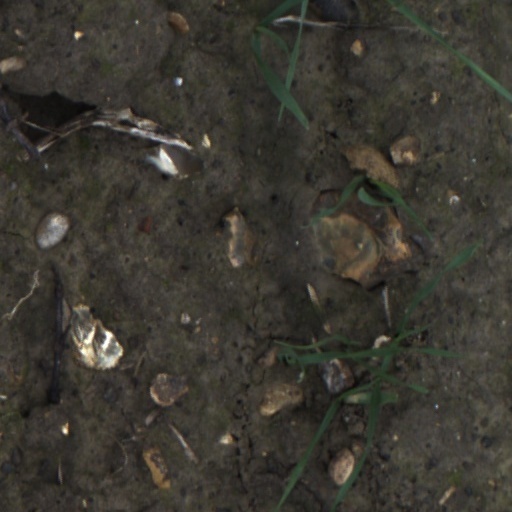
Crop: wheat